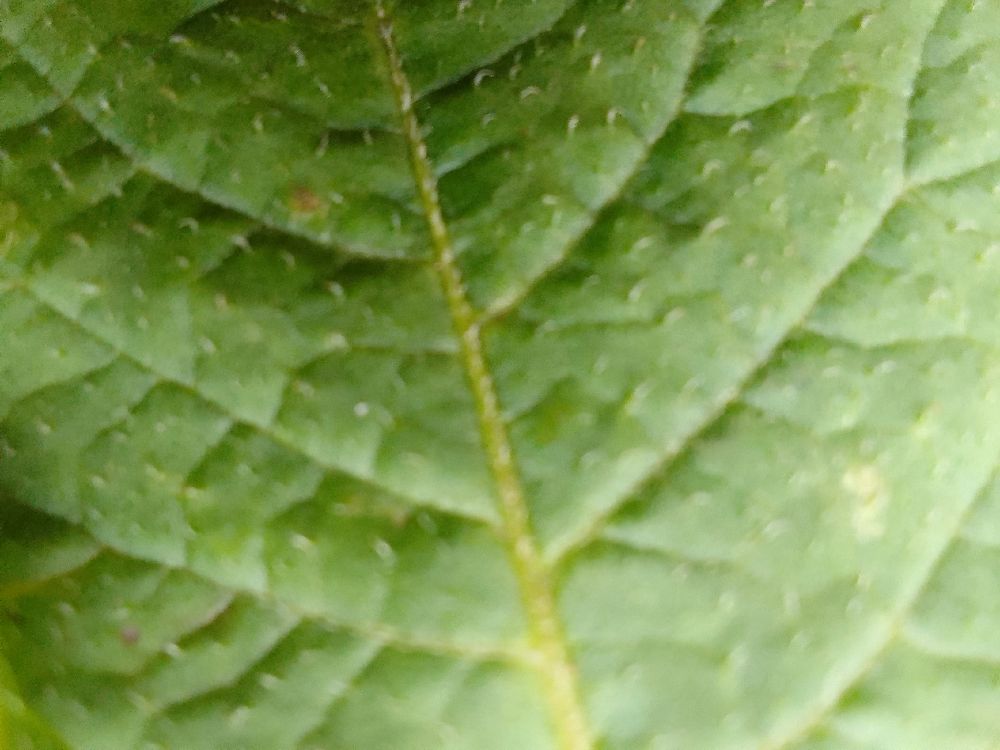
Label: Healthy